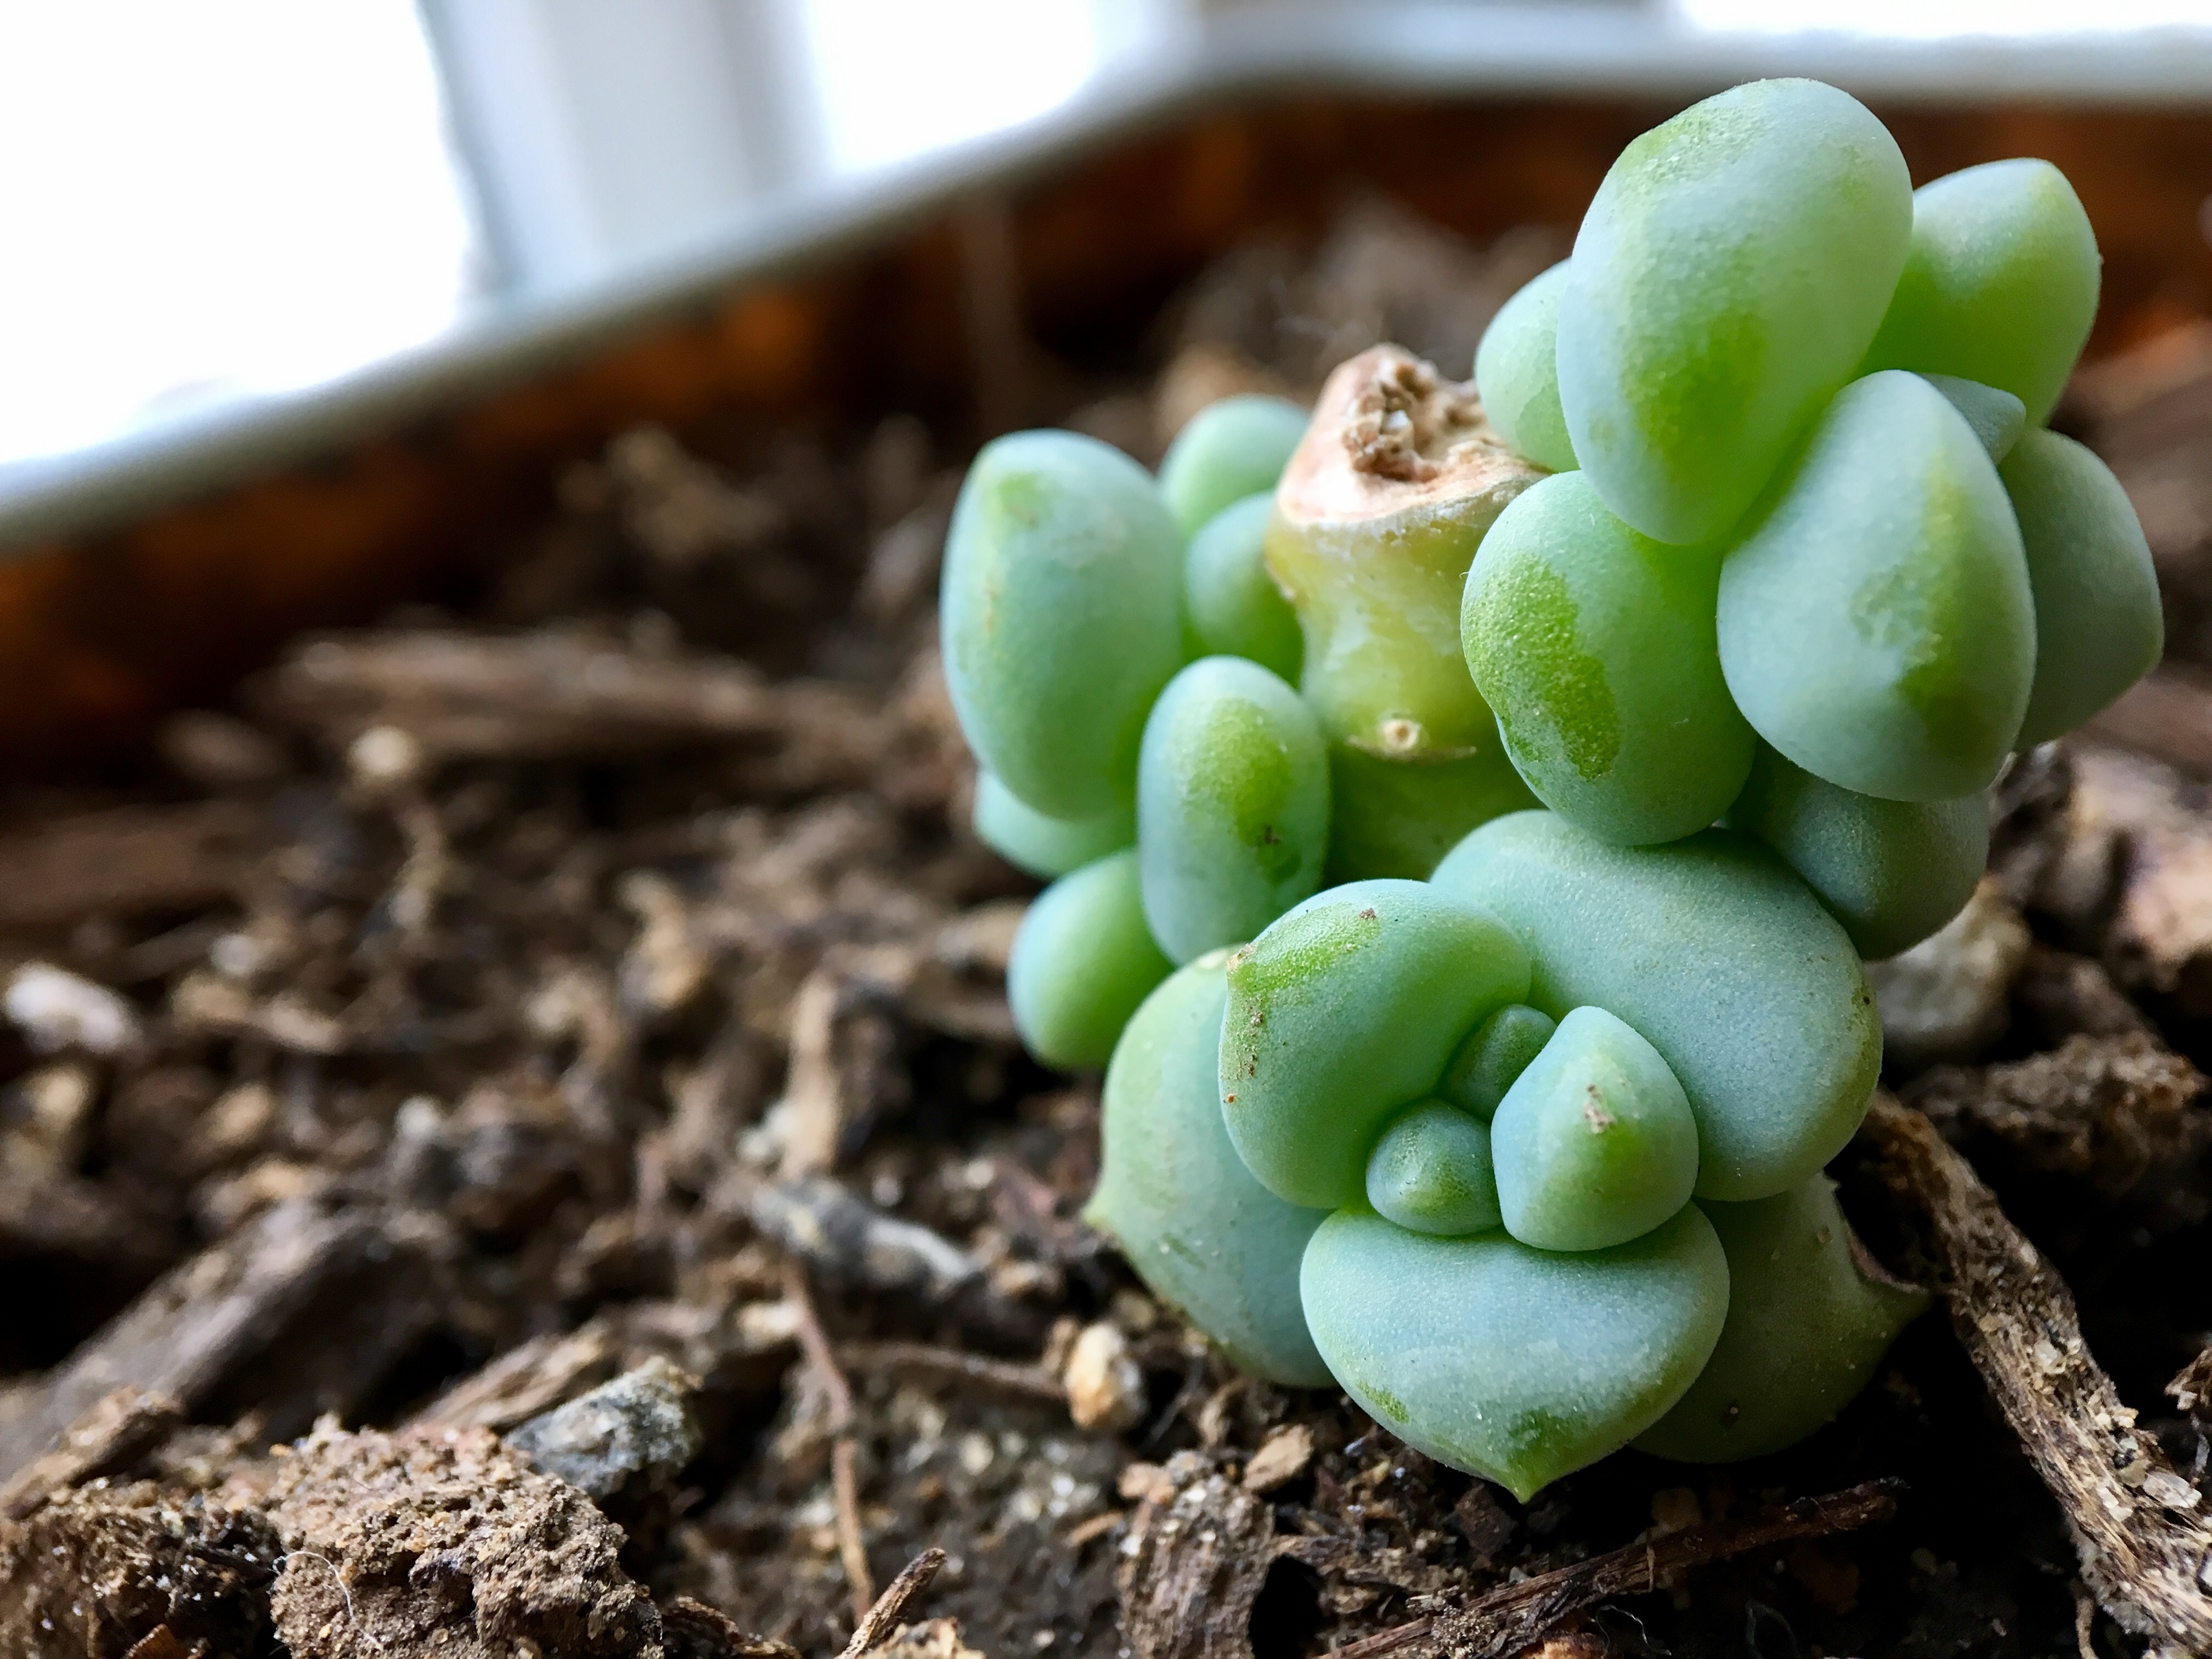
plant, flower, food, green, produce, vegetable, crop, soil, agriculture, flora, macro photography, flowering plant, land plant